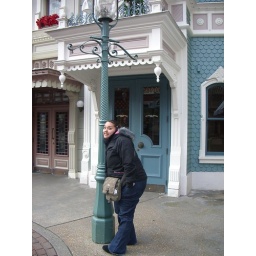
Rose hugging a street lamp in Disney Land!